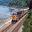
Label: train